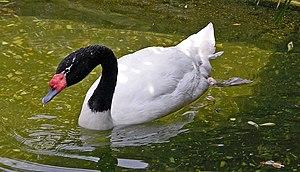
La province de Neuquén est une province d'Argentine, qui se trouve à l'extrémité nord-ouest de la Patagonie argentine. Avec une superficie de 94 378 km², elle est la plus petite province des régions australes du pays. Sa géographie s'abîme sur l'imposante Cordillère des Andes.